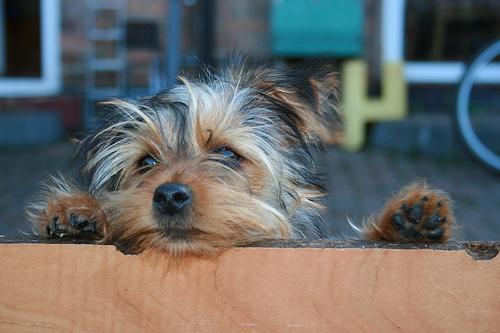
Breed: yorkshire terrier